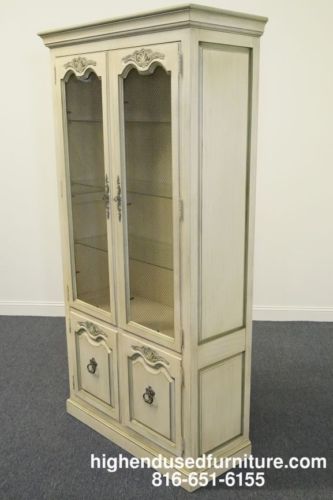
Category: cabinet